Koshchei

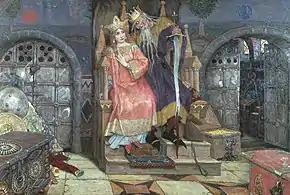
"Kashchey the Immortal" by Viktor Vasnetsov, 1848–1926

Koshchei, also Kashchei, often given the epithet "the Immortal", or "the Deathless", is an archetypal male antagonist in Russian folklore.